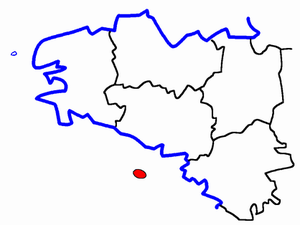
Le canton de Belle-Île est une ancienne division administrative française, située dans le département du Morbihan en région Bretagne, sur l'île de Belle-Île.